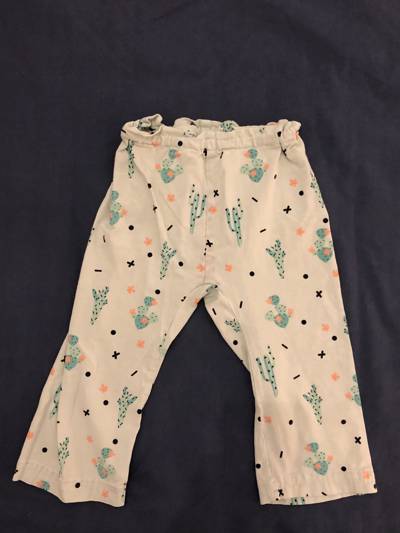
Waste category: clothes